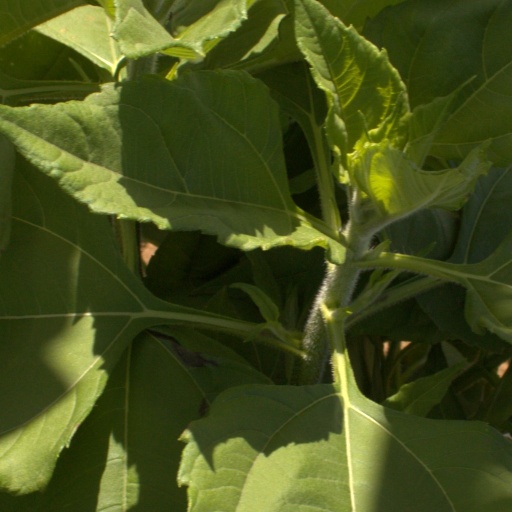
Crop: Jerusalem artichoke